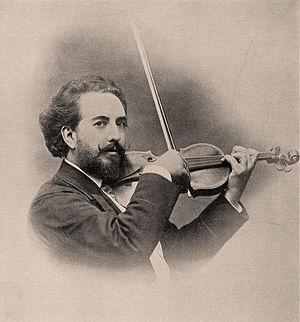
Martin-Pierre Marsick, né le 9 mars 1847 à Jupille-sur-Meuse et mort le 21 octobre 1924 à Paris, est un violoniste belge.